Cichlid

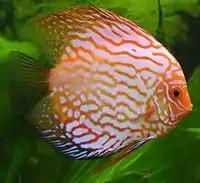
The discus, "Symphysodon" spp., has been popular among aquarium enthusiasts.

The most common species in hobbyist aquaria is "Pterophyllum scalare" from the Amazon River basin in tropical South America, known in the trade as the "angelfish". Other popular or readily available species include the oscar ("Astronotus ocellatus"), convict cichlid ("Archocentrus nigrofasciatus") and discus fish ("Symphysodon").